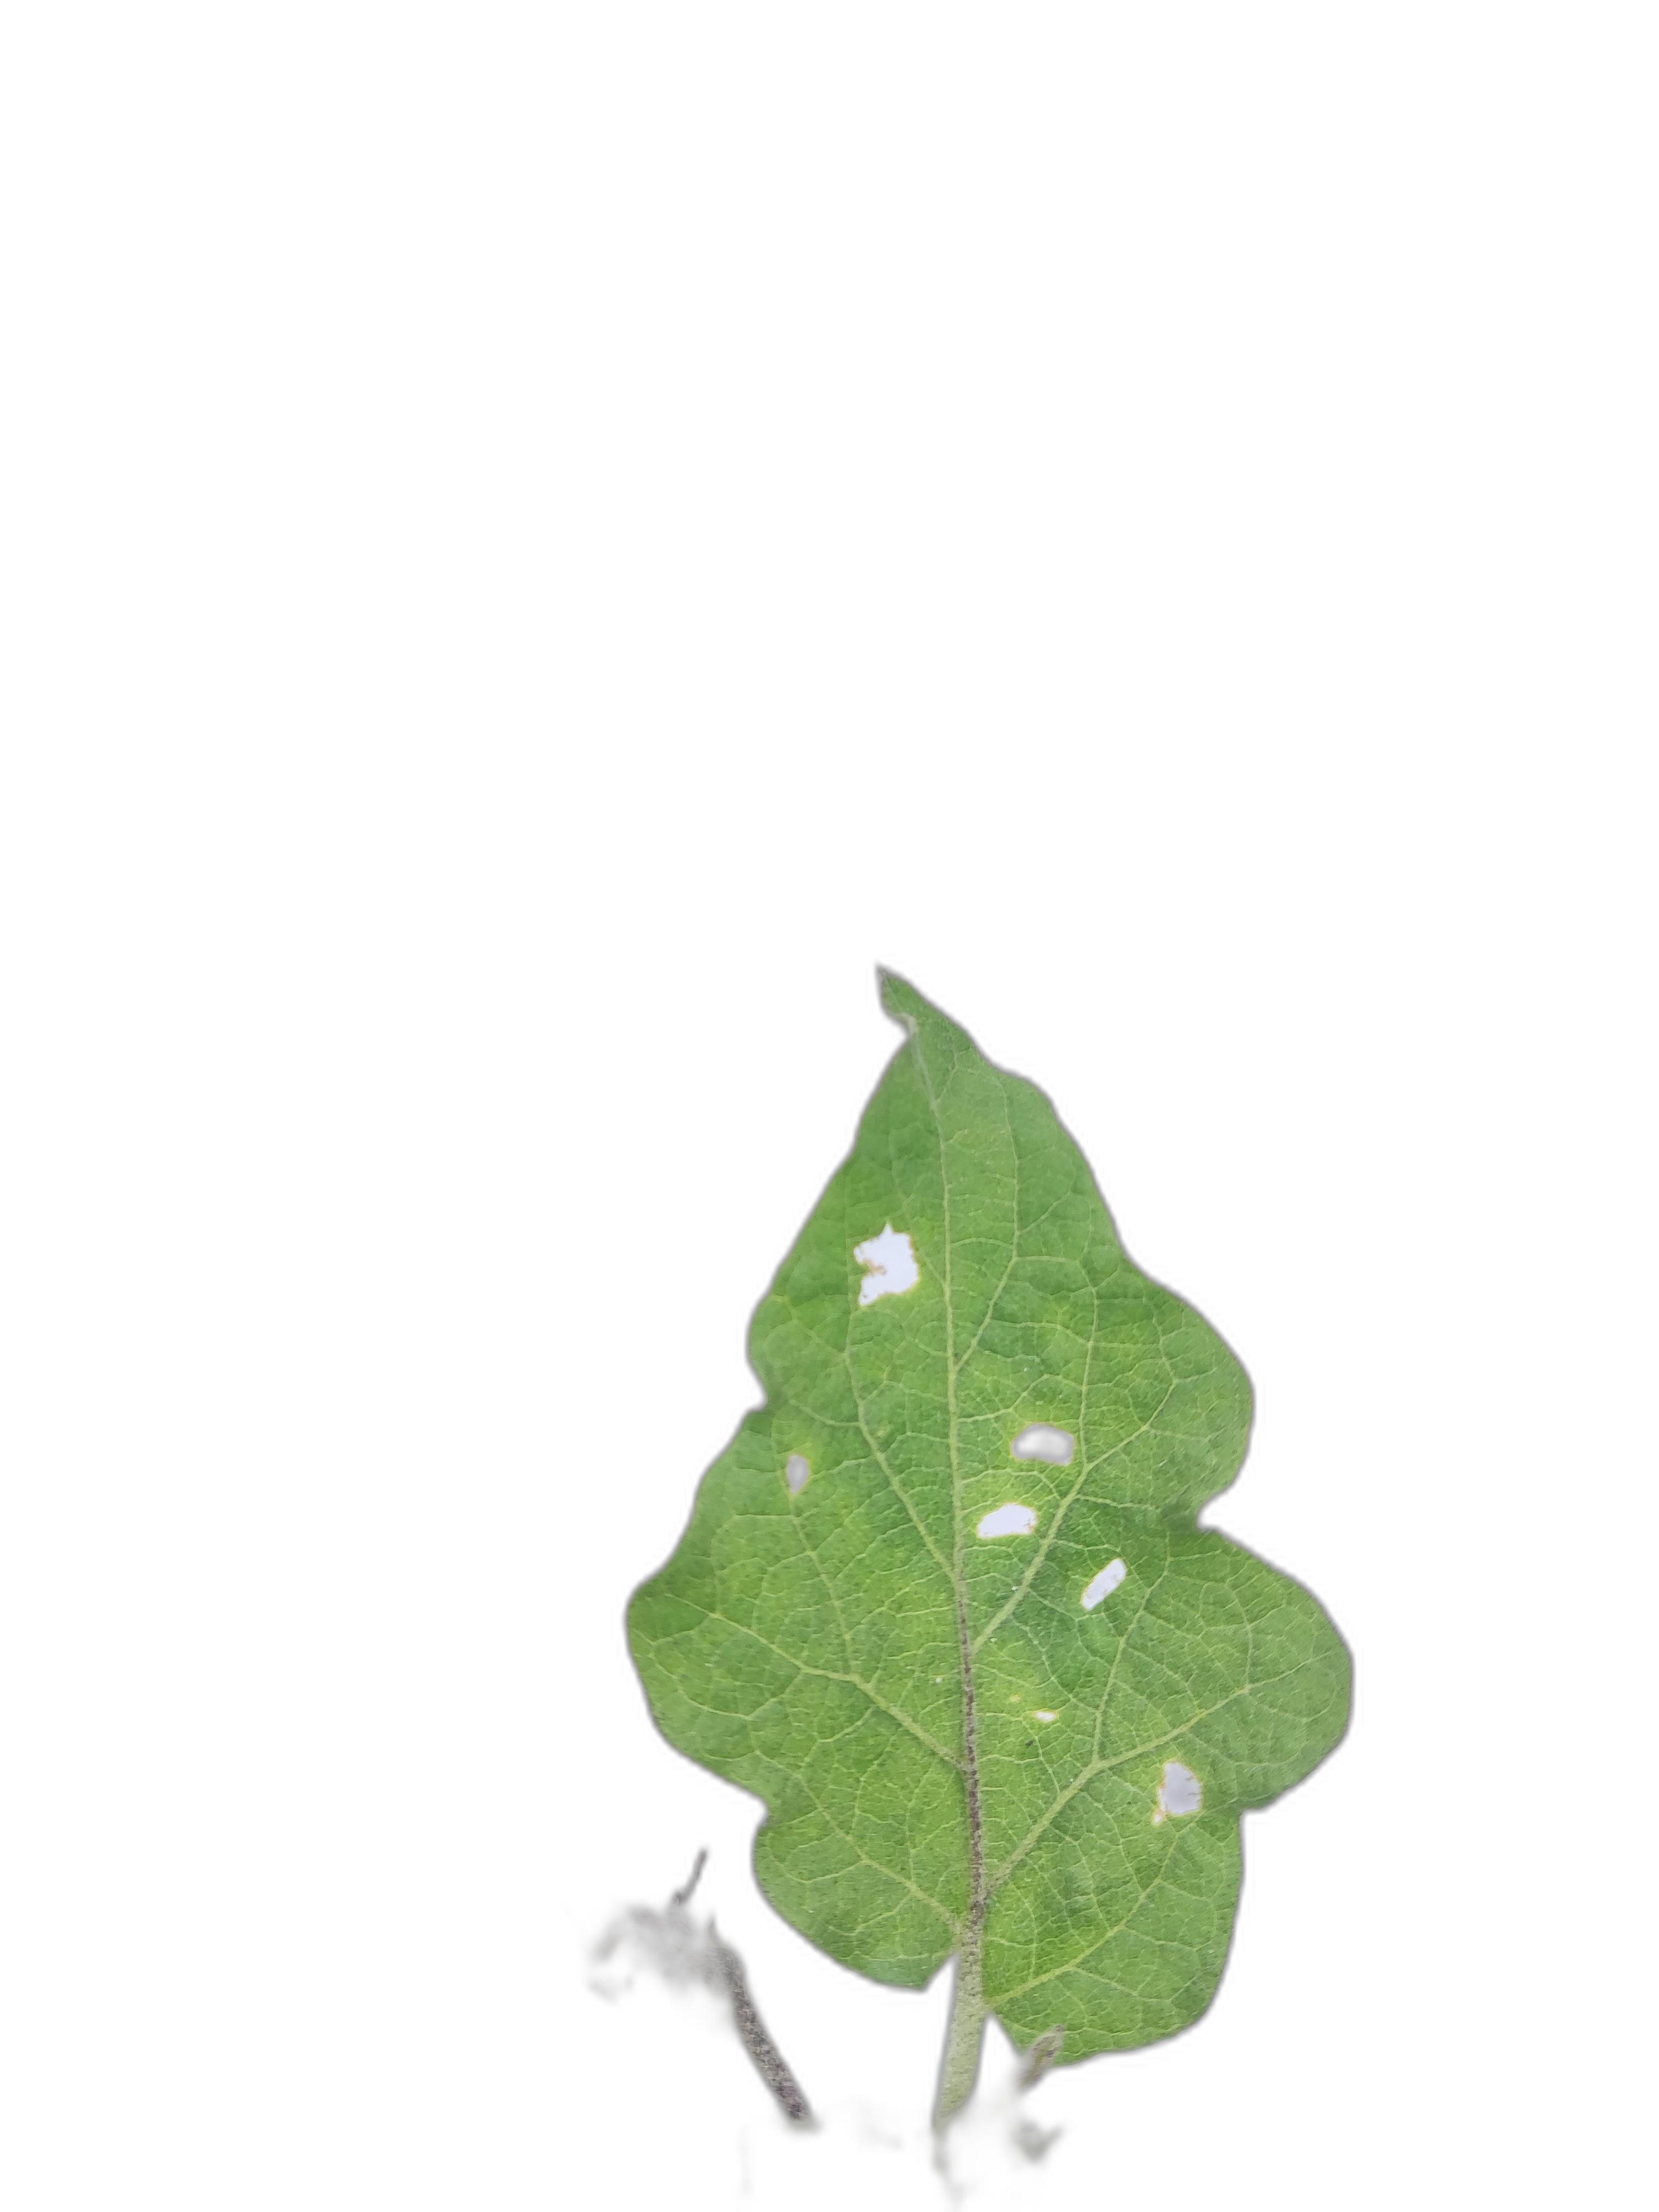
Label: Insect Pest Disease